Djibouti Armed Forces

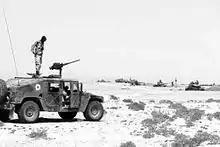
Djiboutian troops with Humvees near the border of Eritrea

The first war which involved the Djiboutian armed forces was the Djiboutian Civil War between the Djiboutian government, supported by France, and the Front for the Restoration of Unity and Democracy ("FRUD"). The war lasted from 1991 to 2001, although most of the hostilities ended when the moderate factions of FRUD signed a peace treaty with the government after suffering an extensive military setback when the government forces captured most of the rebel-held territory. A radical group continued to fight the government, but signed its own peace treaty in 2001. The war ended in a government victory, and FRUD became a political party.